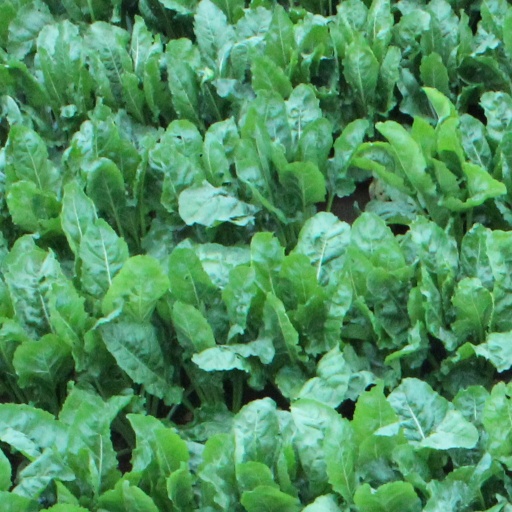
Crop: sugar beet